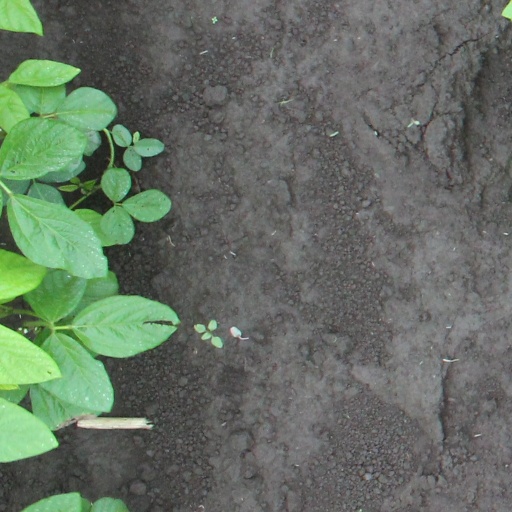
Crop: soybean